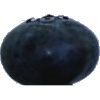
Label: Blueberry 1